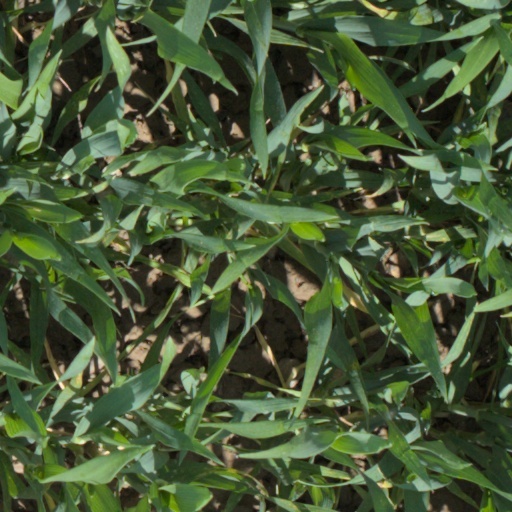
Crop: wheat